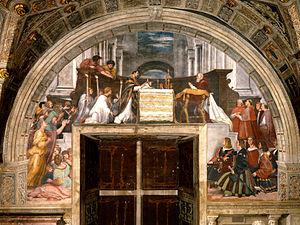
Cette page liste des œuvres de Raffaello Sanzio, plus connu sous le nom de Raphaël, peintre et architecte italien de la Renaissance. Il est aussi appelé Raffaello Santi, Raffaello da Urbino, Raffaello Sanzio da Urbino.